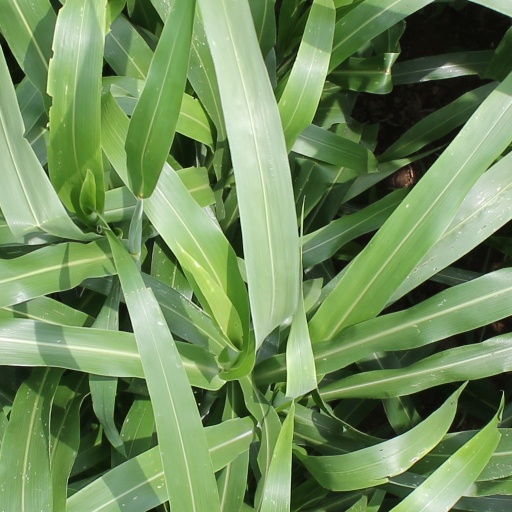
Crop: sorghum